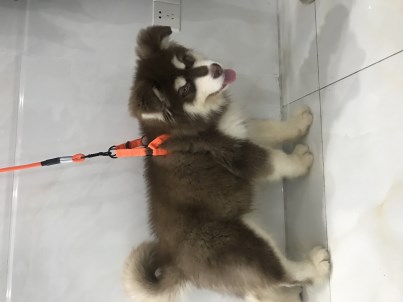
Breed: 1324-n000004-malamute